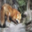
Label: fox